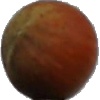
Label: Nut Forest 1